United Methodist Church in Norway

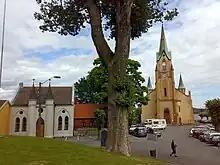
Kragerø Methodist Church (left) and Kragerø Church of the Church of Norway

Of 896 Methodists in Norway 1870, 498 lived in the neighboring towns of Fredrikstad, Sarpsborg and Halden. There were large congregations in Arendal (125 members), Oslo (112), Porsgrunn (98) and Halden (49), in addition to the small groups in Odalen and Furnes. From the mid-1870s the faith experienced a boom in congregations. In 1873, congregations in Hønefoss, Kongsberg, Kragerø, Larvik and Skien were incorporated. This was followed up the next year with Brevik and Stavanger. Sandnes and Tønsberg congregations were founded in 1878 and Bergen in 1879. By then membership had reached 2,823.